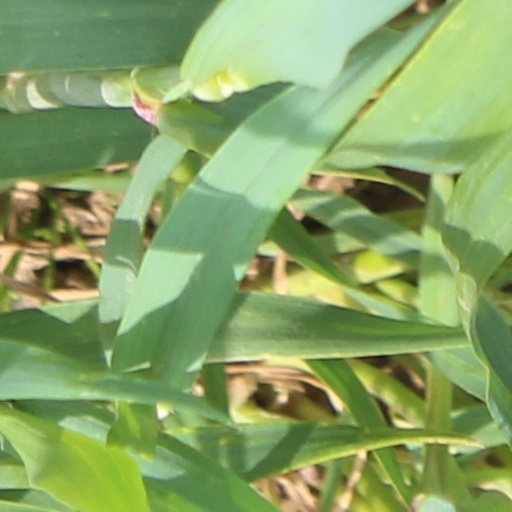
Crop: wheat